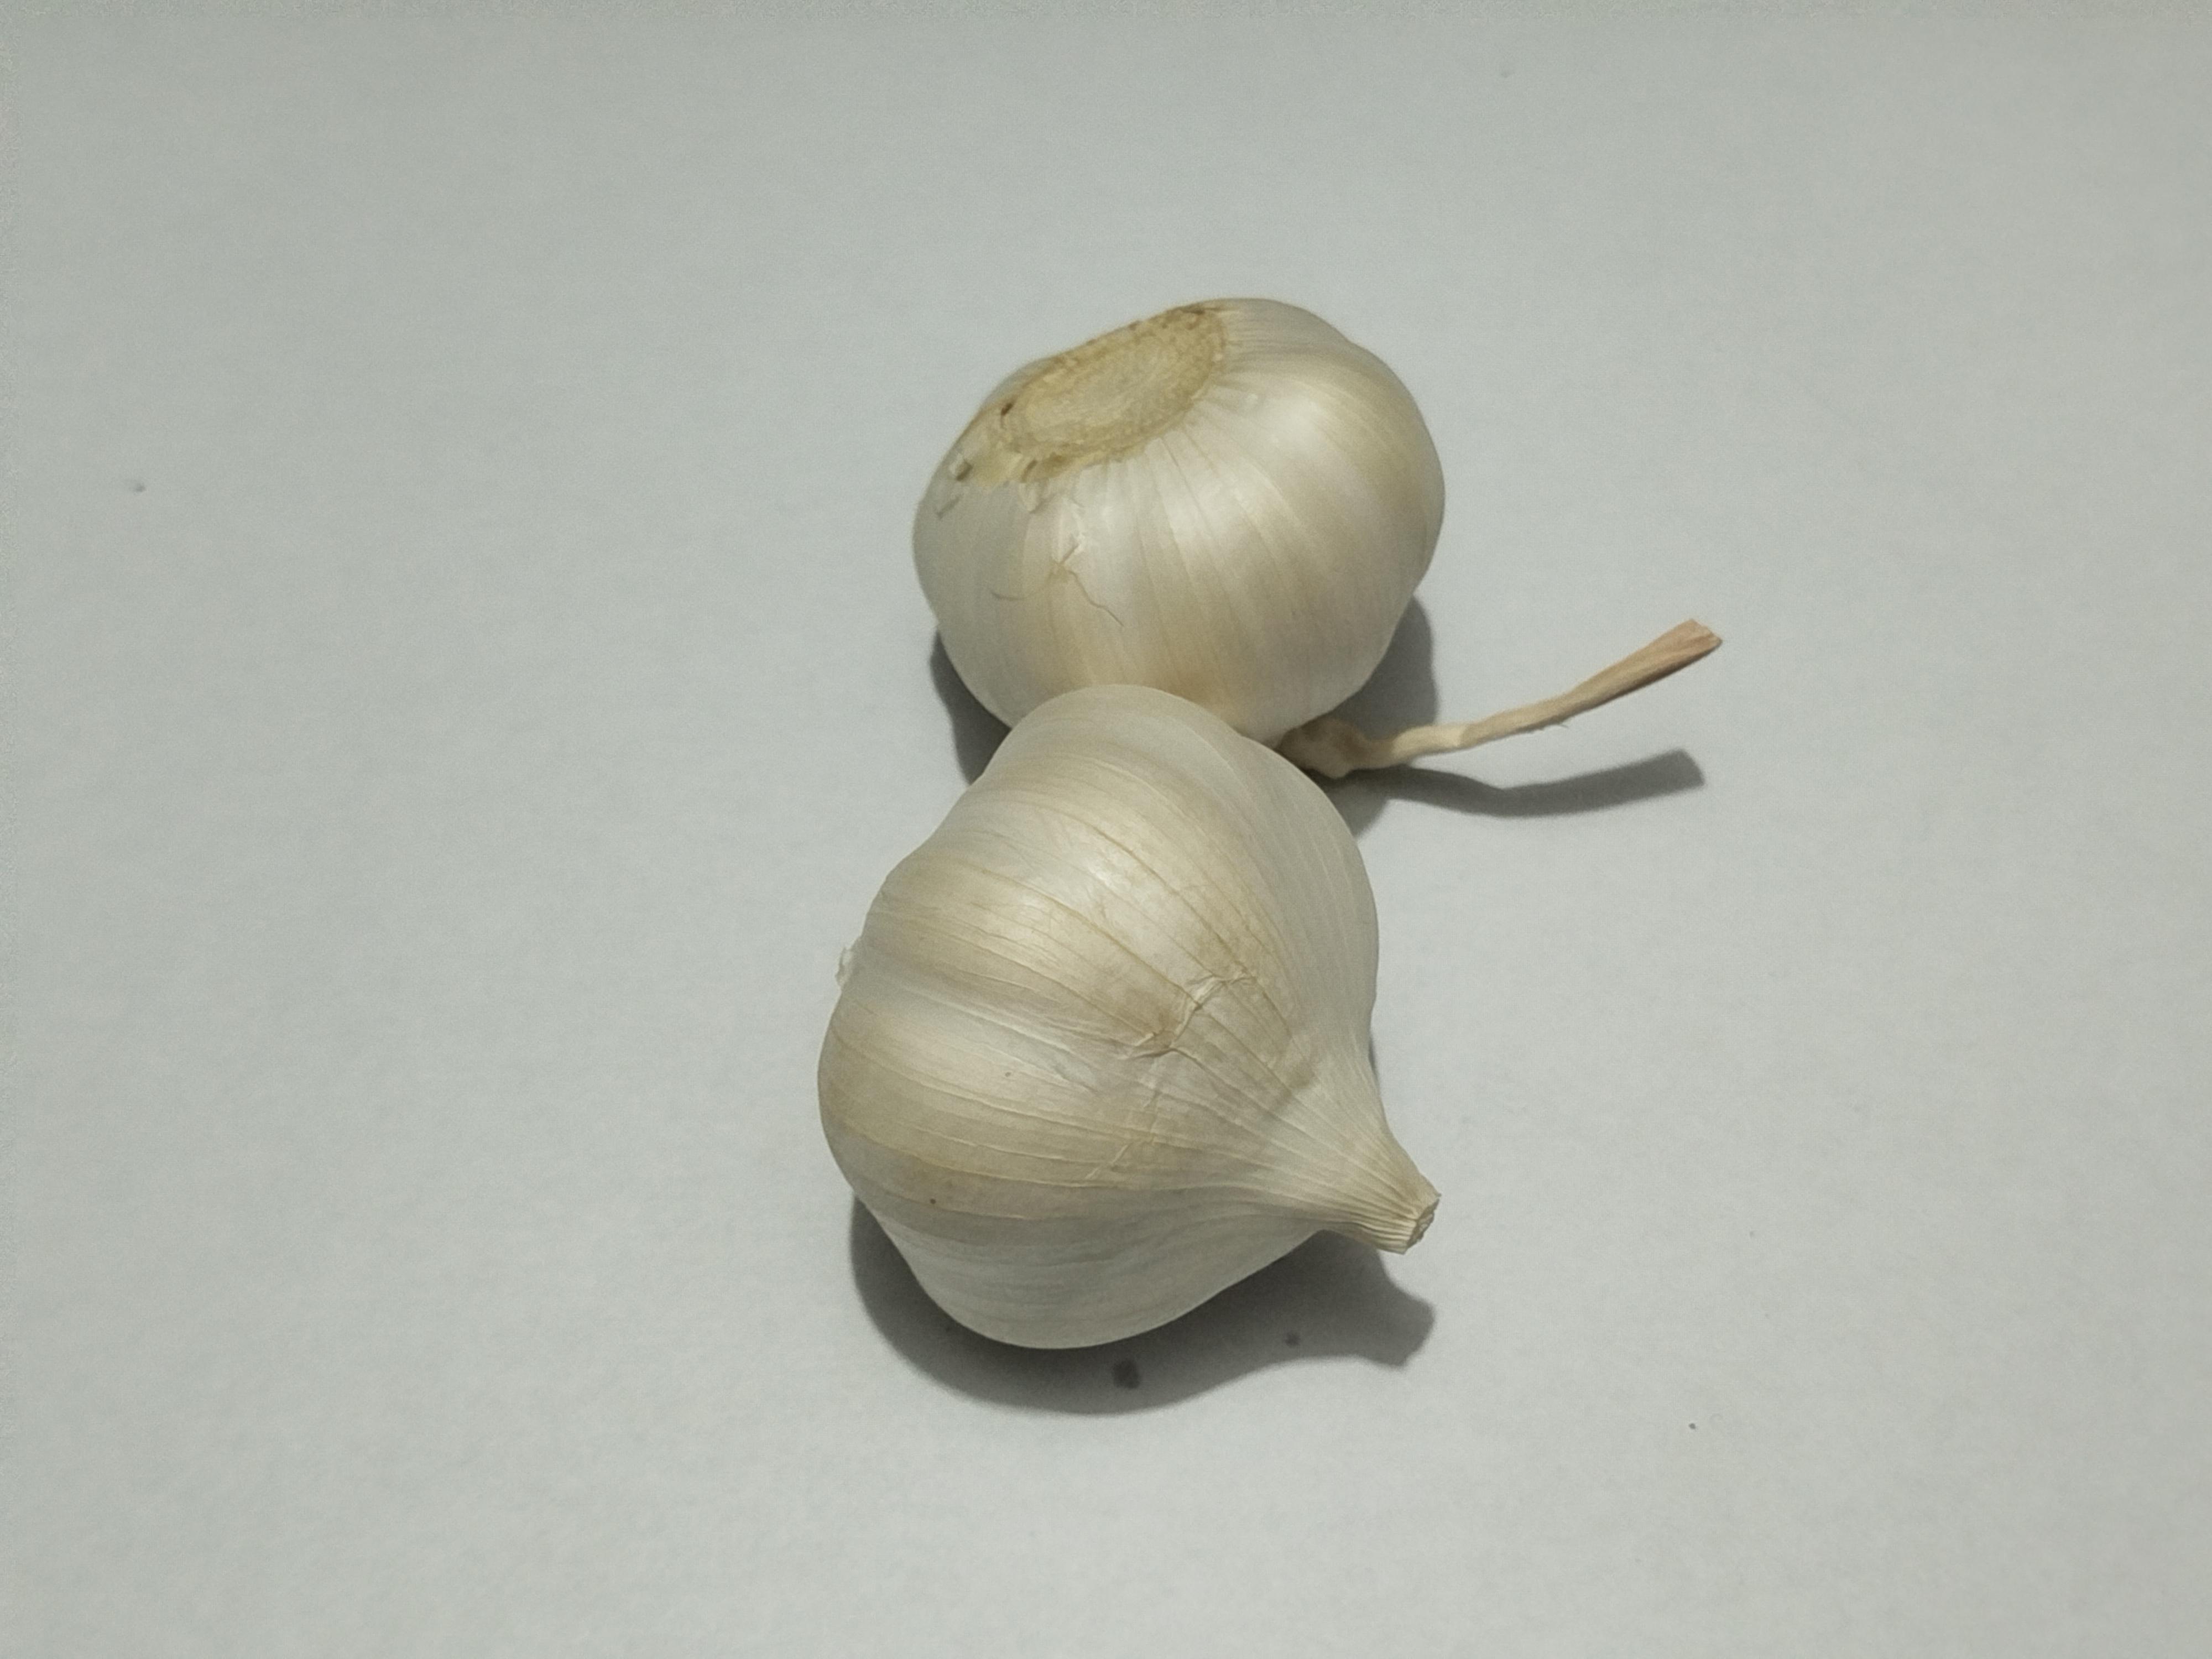
Label: Garlic